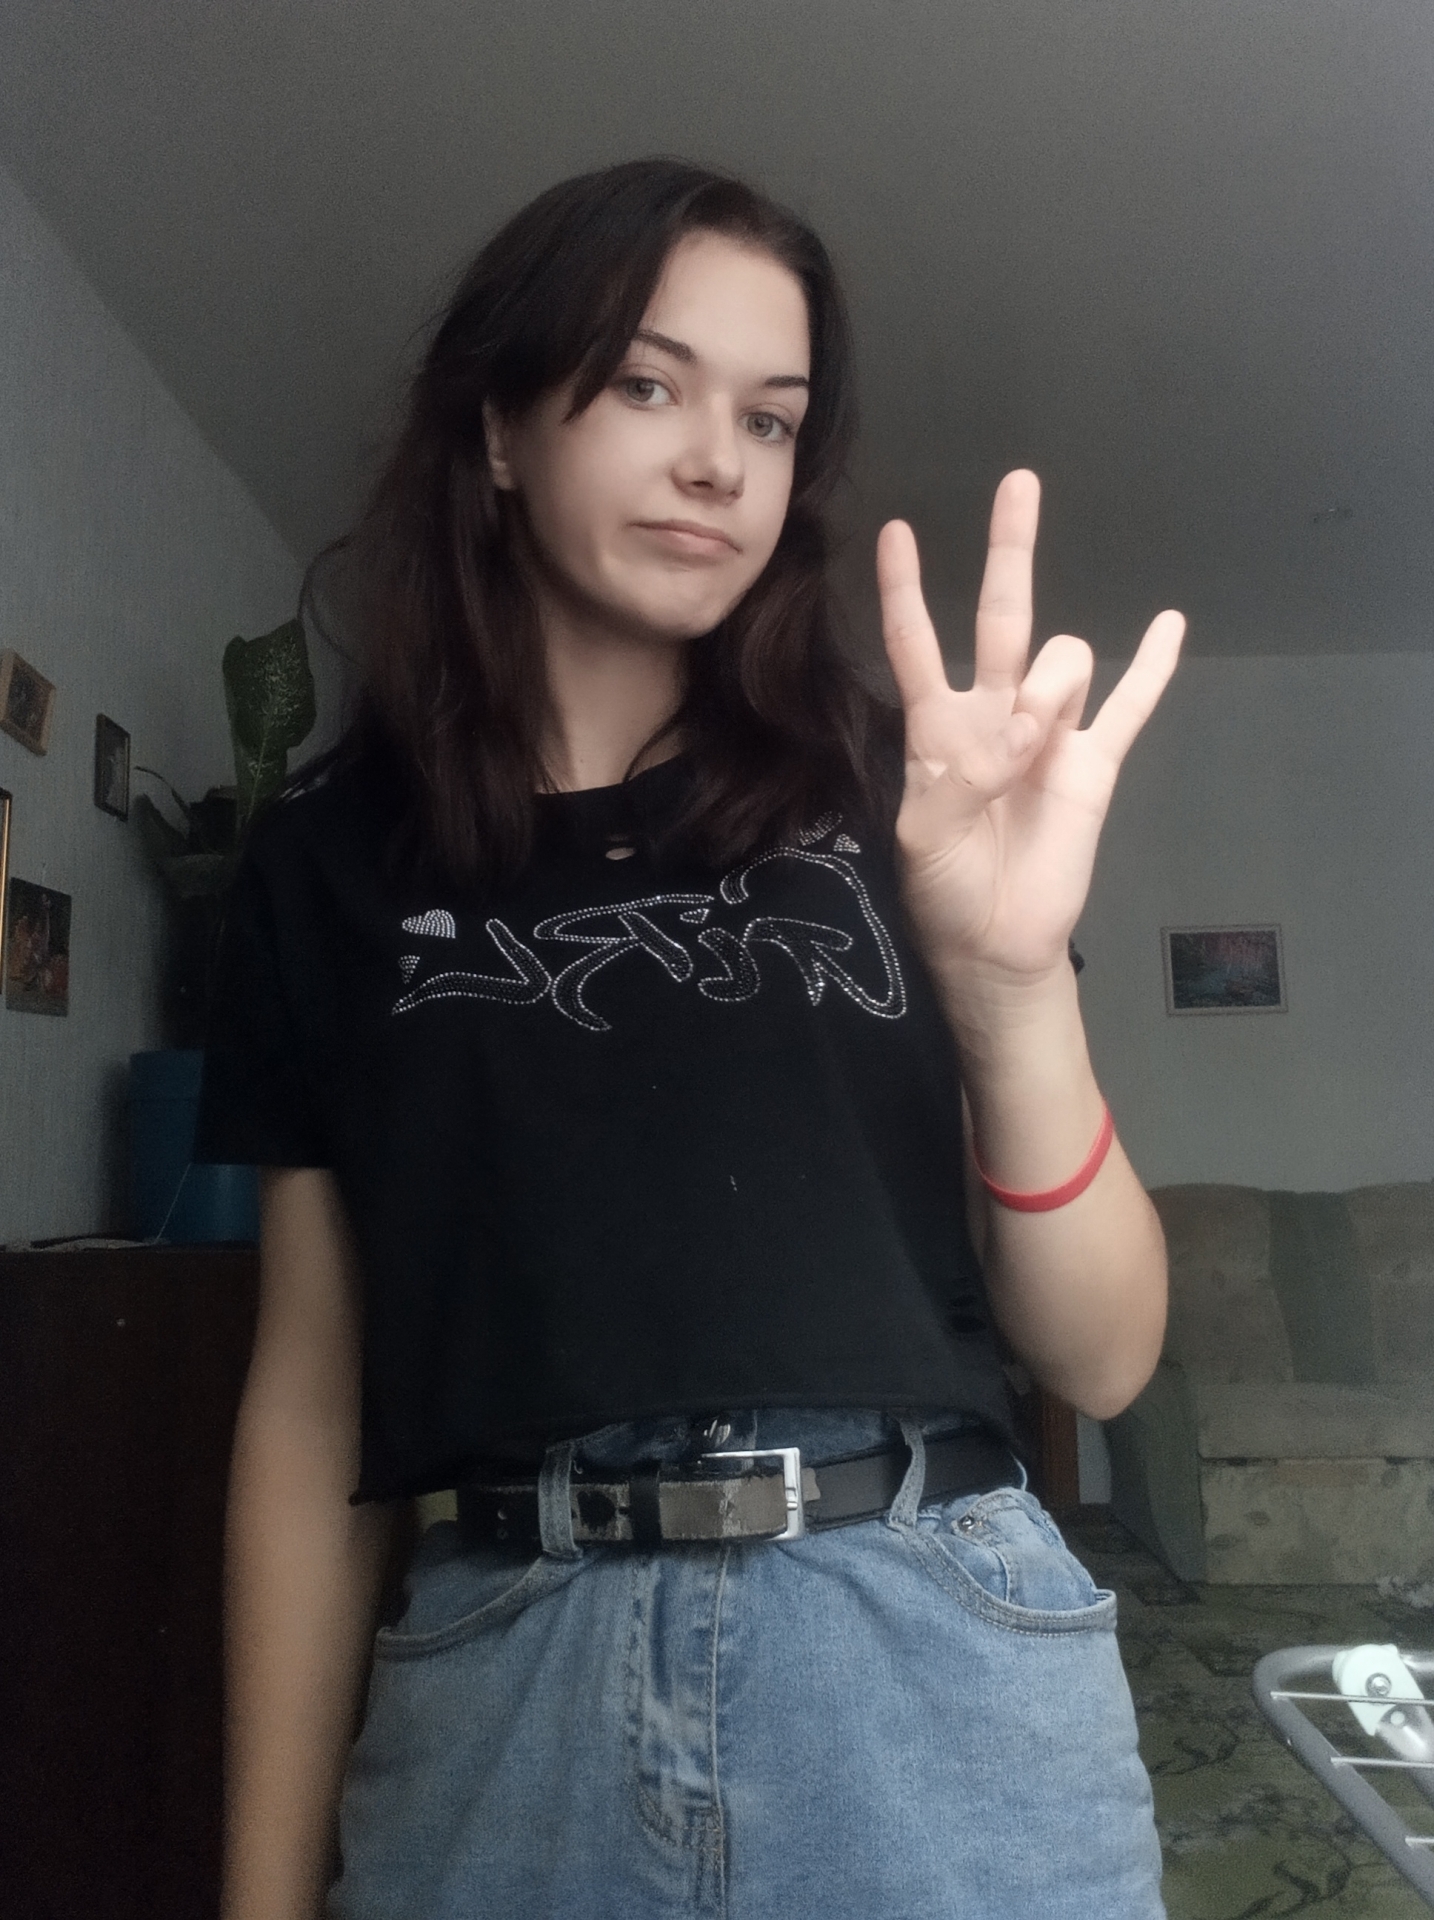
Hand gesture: three3